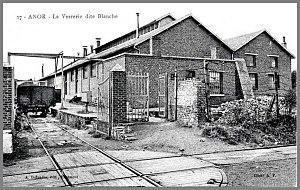
Anor verrerie blanche
La première Verrerie d'Anor est fondée par la famille Goulard en 1675 dans le département du Nord à Anor Sa principale activité était la fabrication de bouteilles pour le Champagne dont Veuve Cliquot.